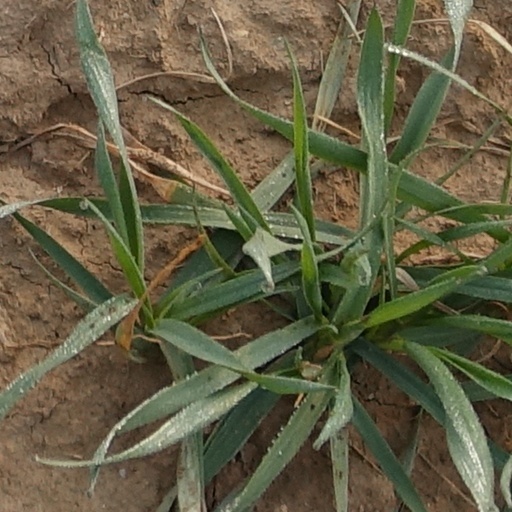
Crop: wheat